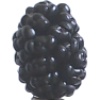
Label: mulberry